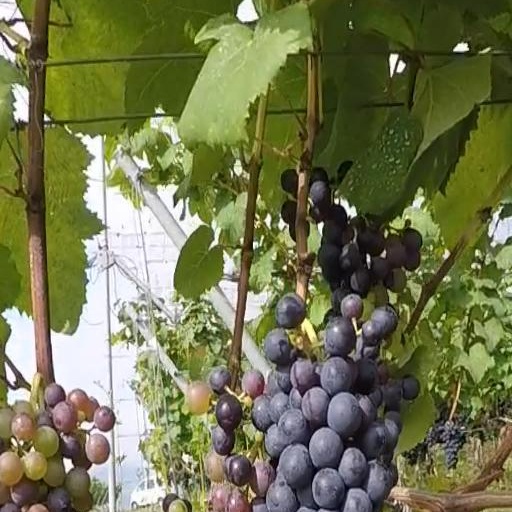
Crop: grape